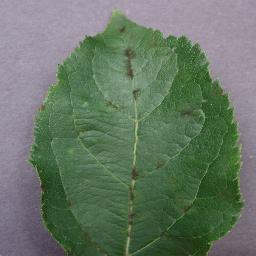
Label: Apple___Apple_scab